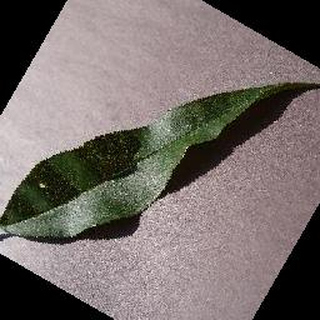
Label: healthy_peach